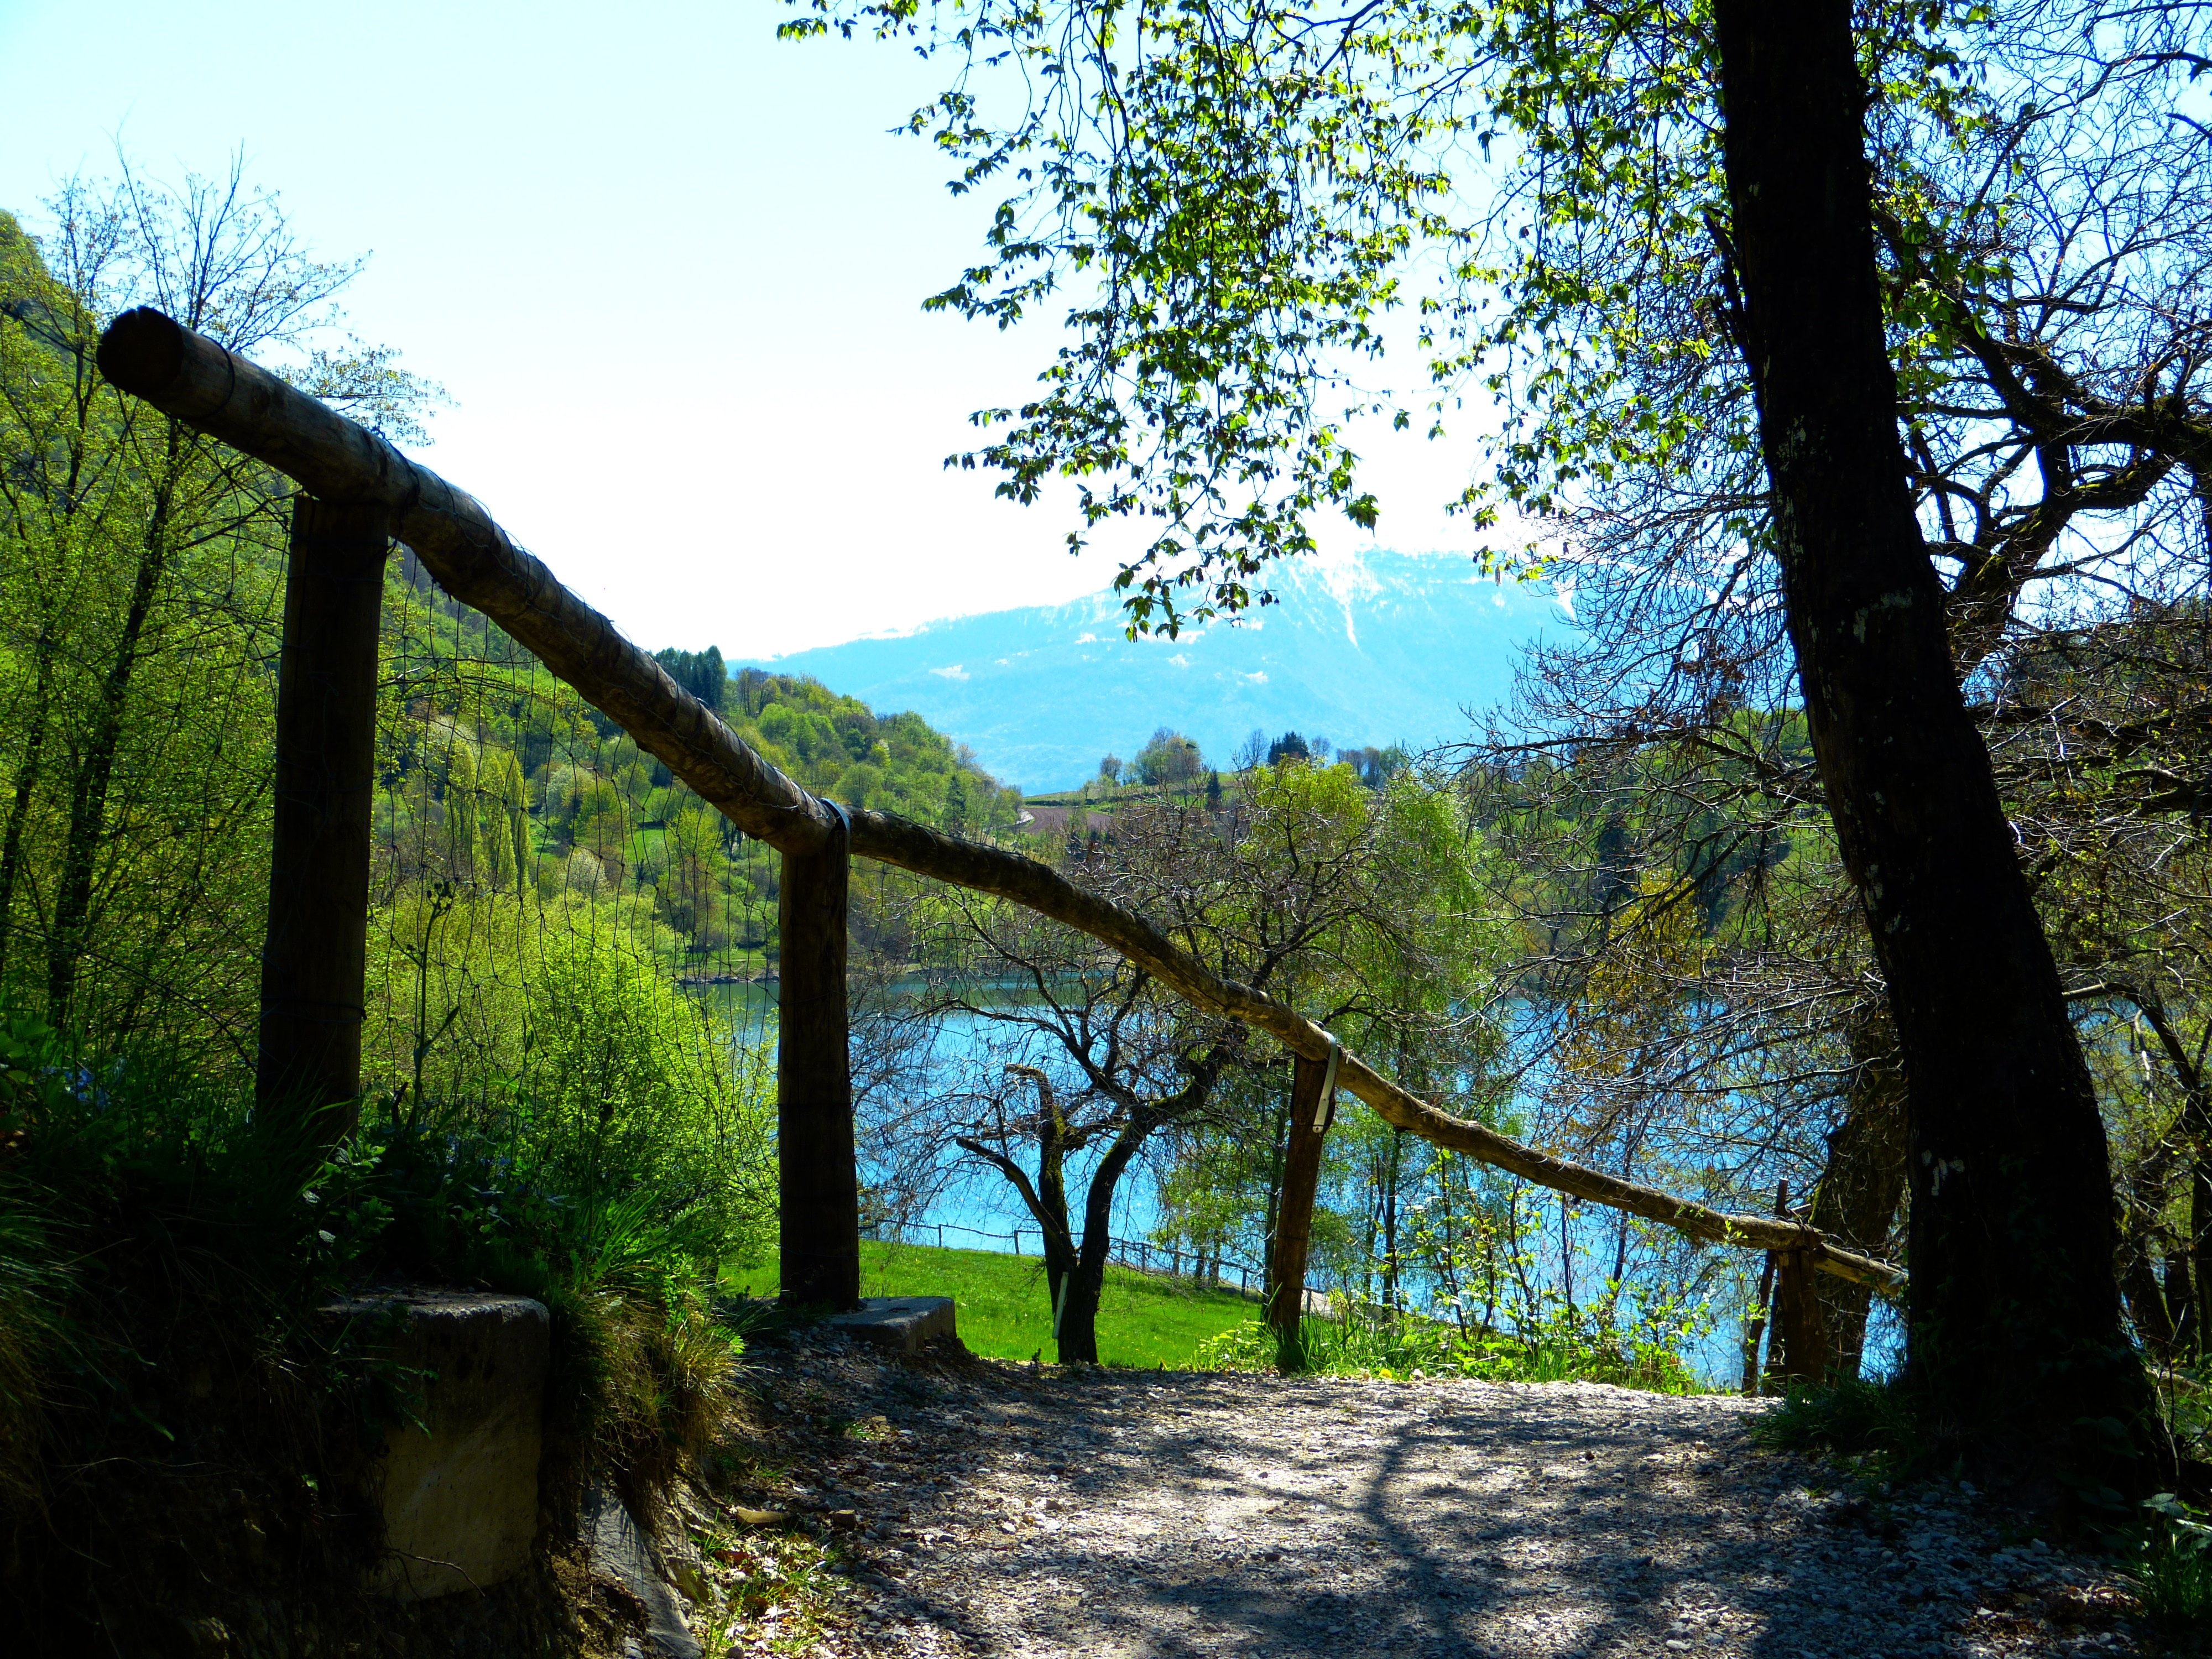
landscape, tree, water, nature, forest, wilderness, branch, trail, sunlight, leaf, flower, river, green, autumn, park, italy, leisure, trees, sunny, mountains, promenade, woodland, habitat, away, rural area, tenno lake, lago di tenno, natural environment, woody plant